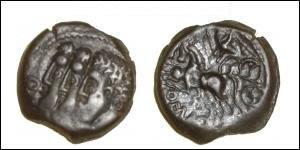
Caïus Julius Aupex, premier magistrat des Rèmes au Iᵉʳ siècle.
Les monnaies gauloises sont assez méconnues. Elles sont aussi relativement rares, car elles n'ont pas souvent fait l'objet d'une fabrication en très grand nombre, et leur identification est souvent difficile. Les travaux de Jean-Baptiste Colbert de Beaulieu, à partir des années 1950, ont marqué l'étude scientifique et historique de ces monnaies et sont encore à la base des recherches au début du XXIᵉ siècle.